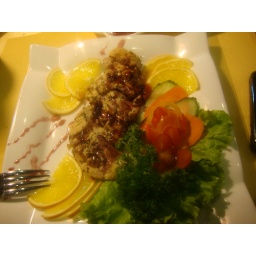
Grilled duck breast in blue berry sauce